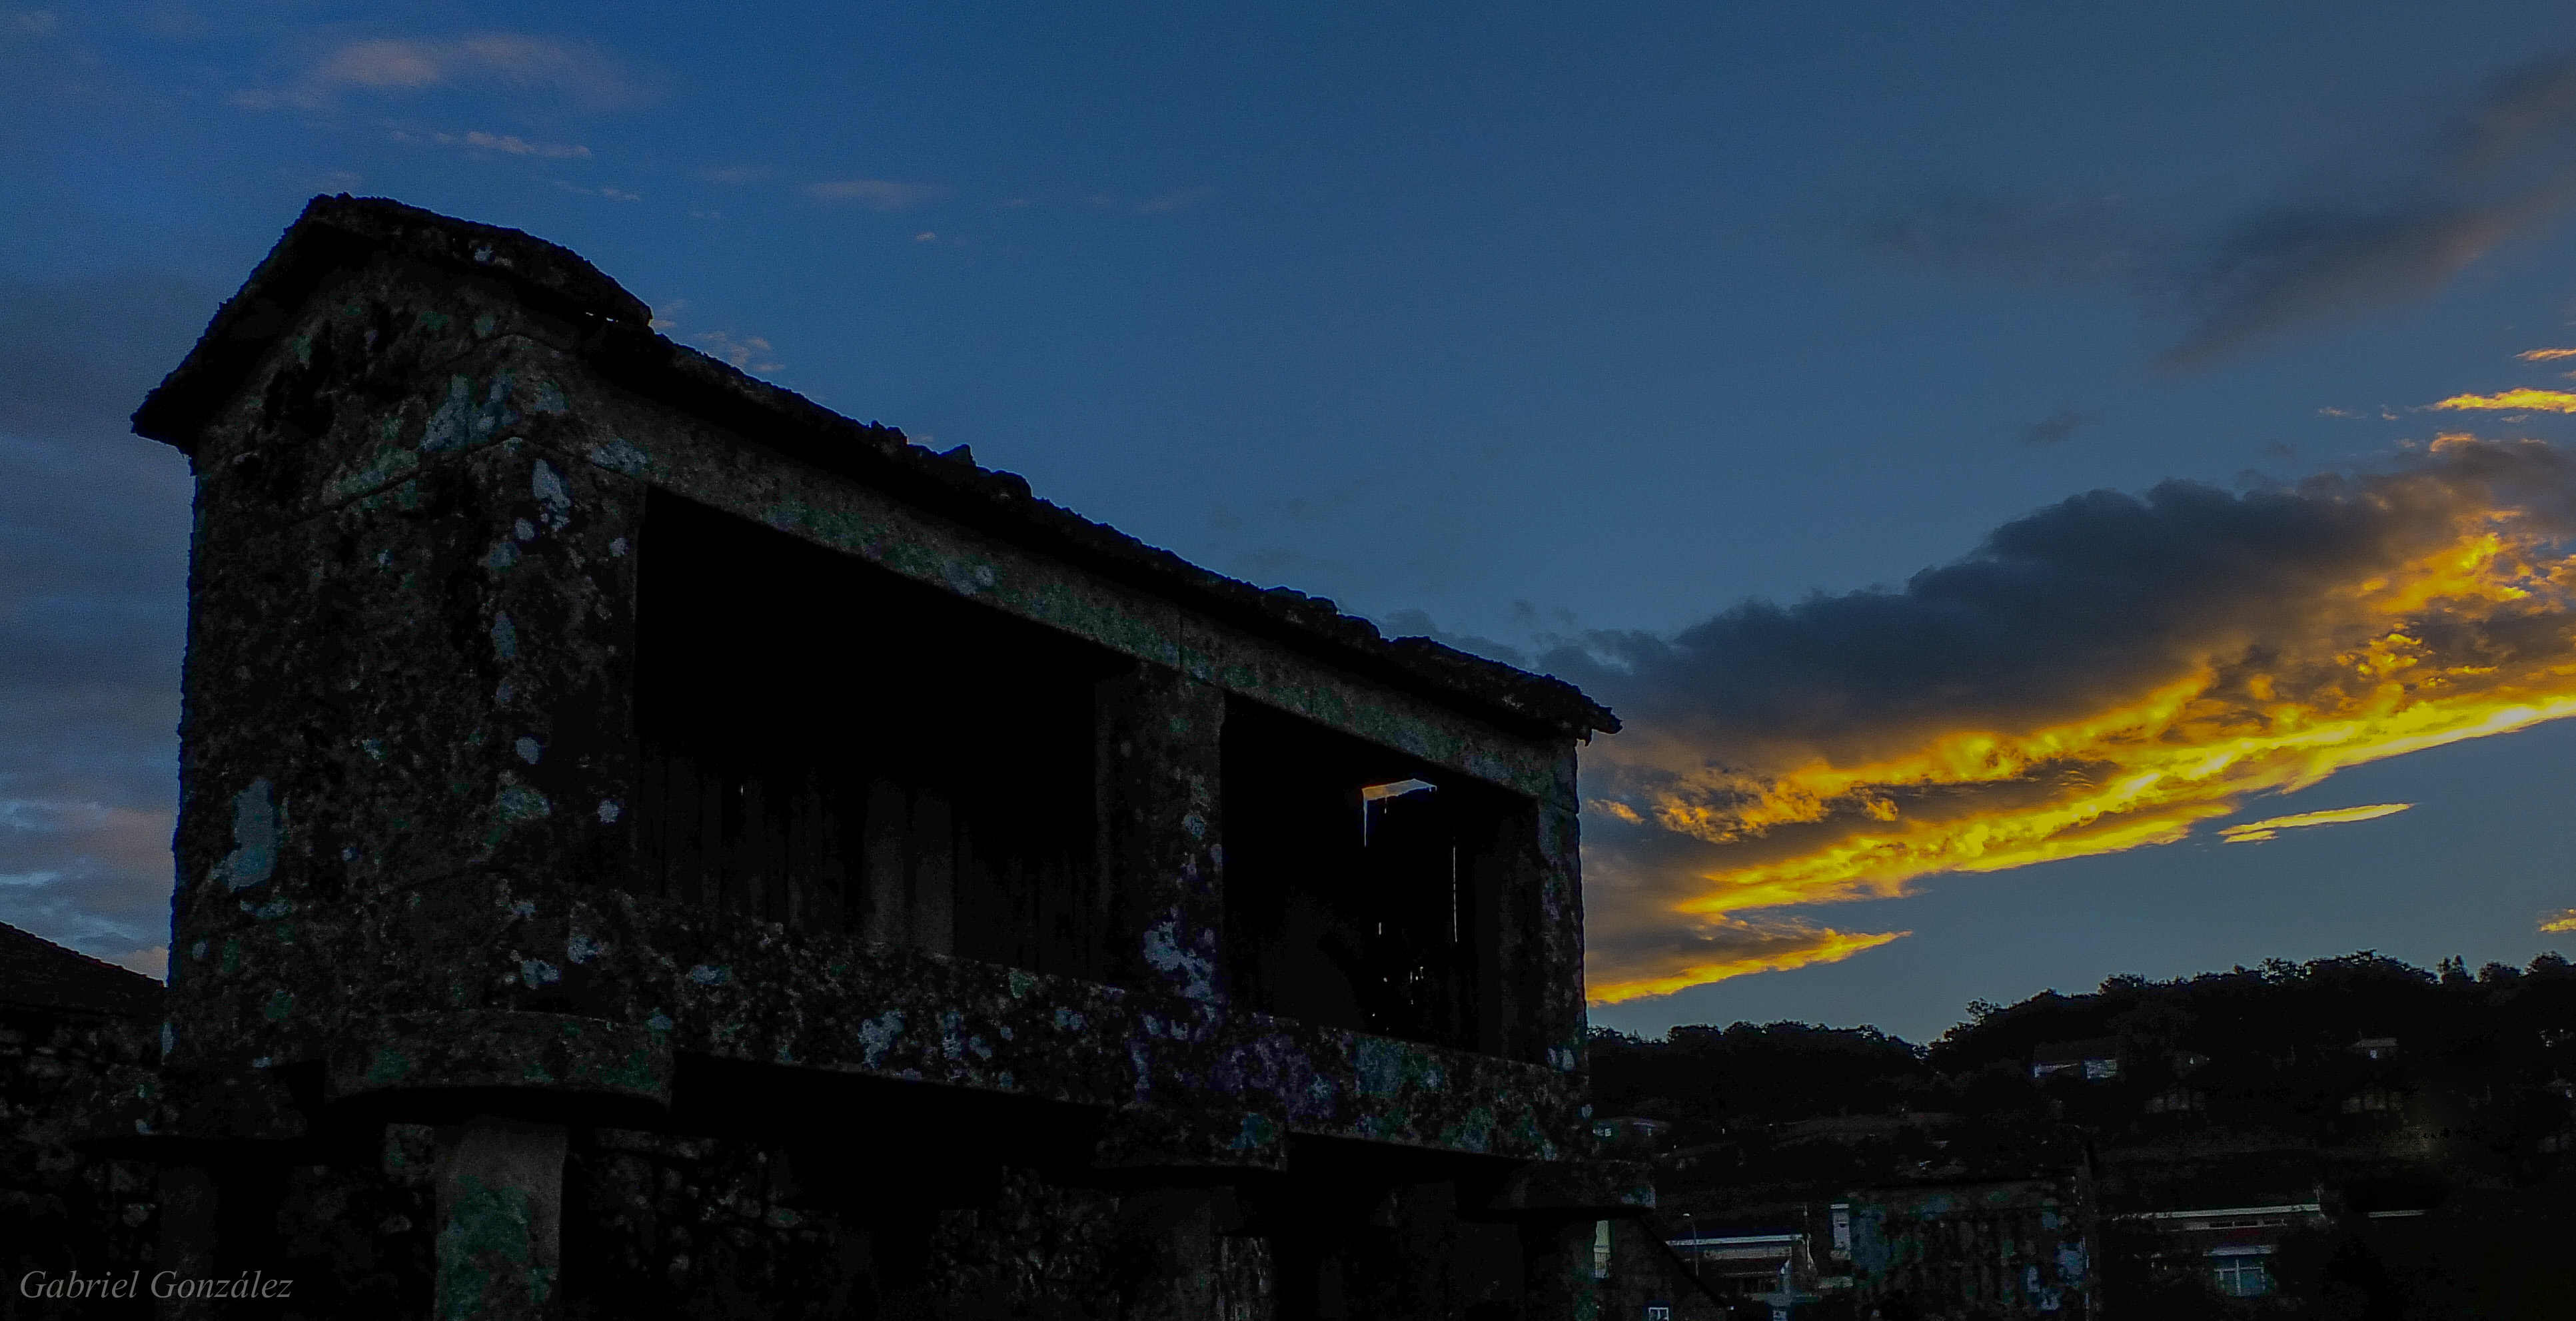
landscape, cloud, sky, sunrise, sunset, night, dawn, dusk, evening, darkness, spain, galicia, pontevedra, paisajes, amanecer, bolinas, espana, ggl1, gaby1, cotobade, aguasantas, fujifilmxs1, pontevedragaliciaespa a, meteorological phenomenon